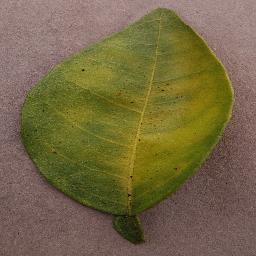
Label: Orange___Haunglongbing_(Citrus_greening)